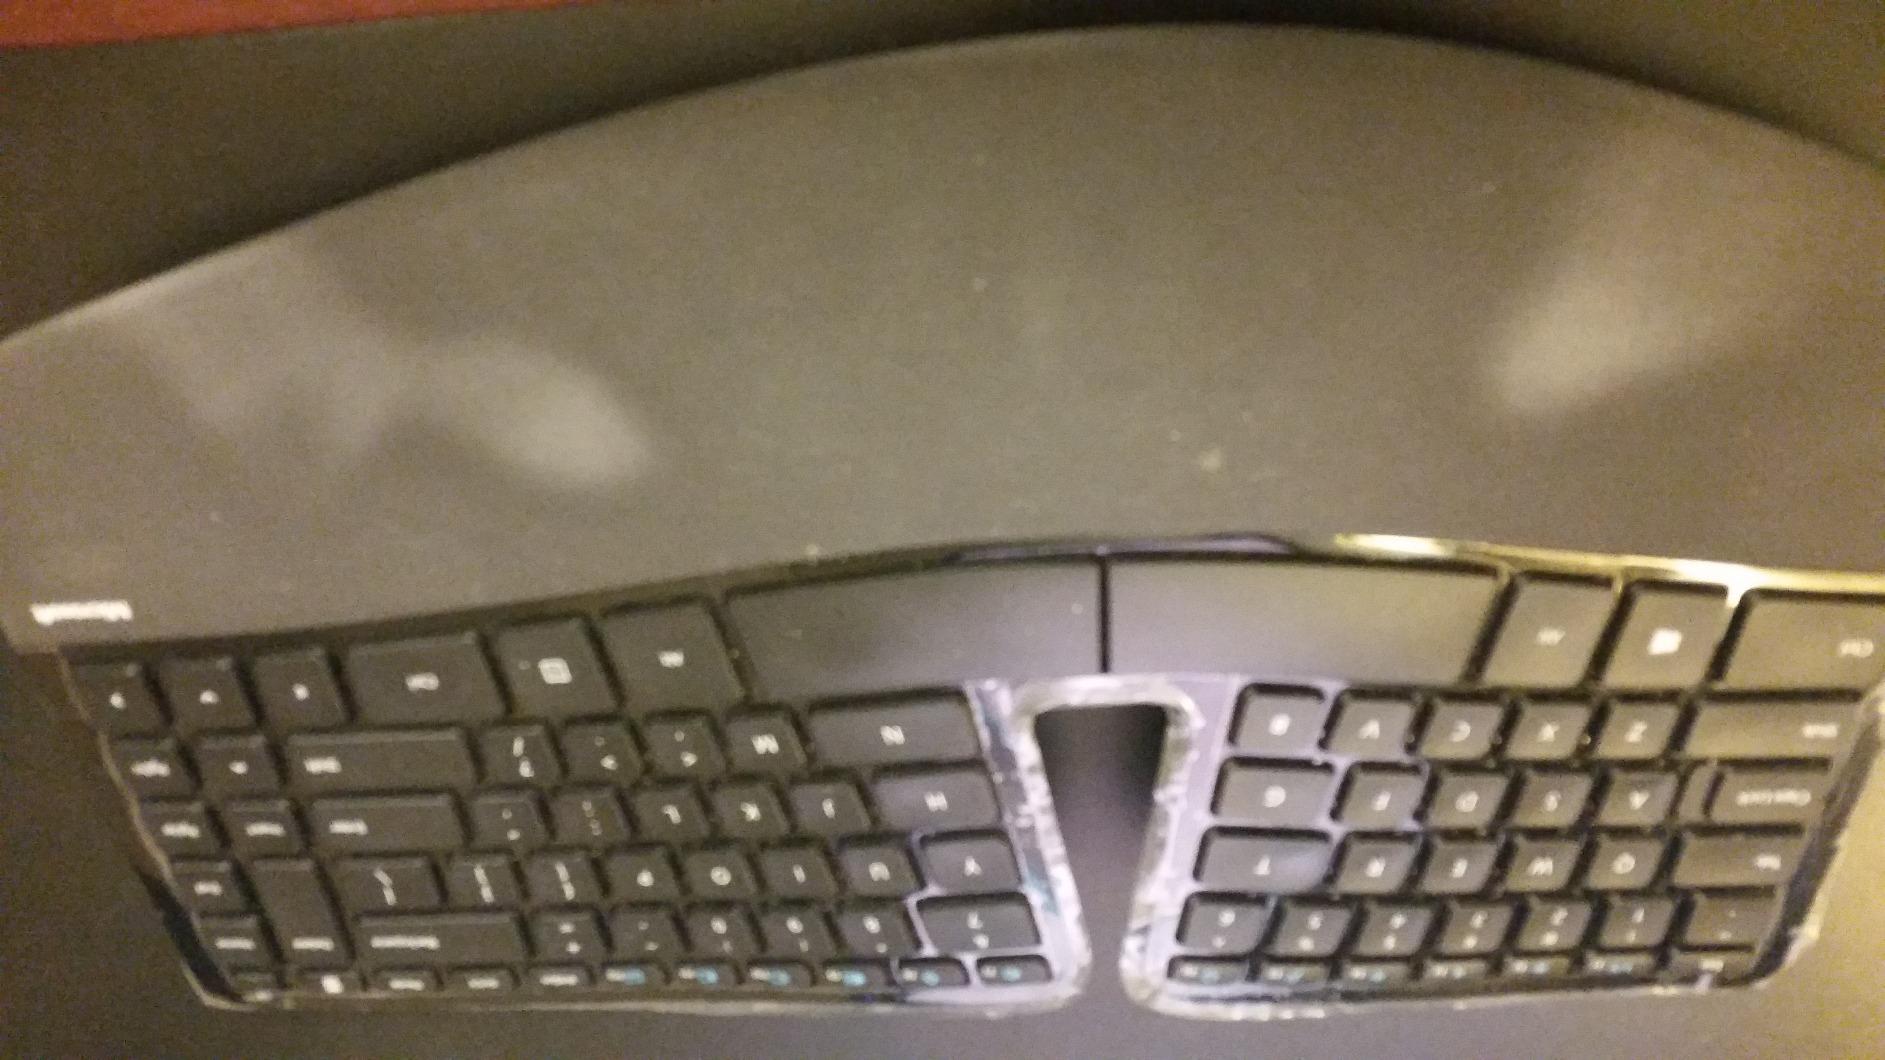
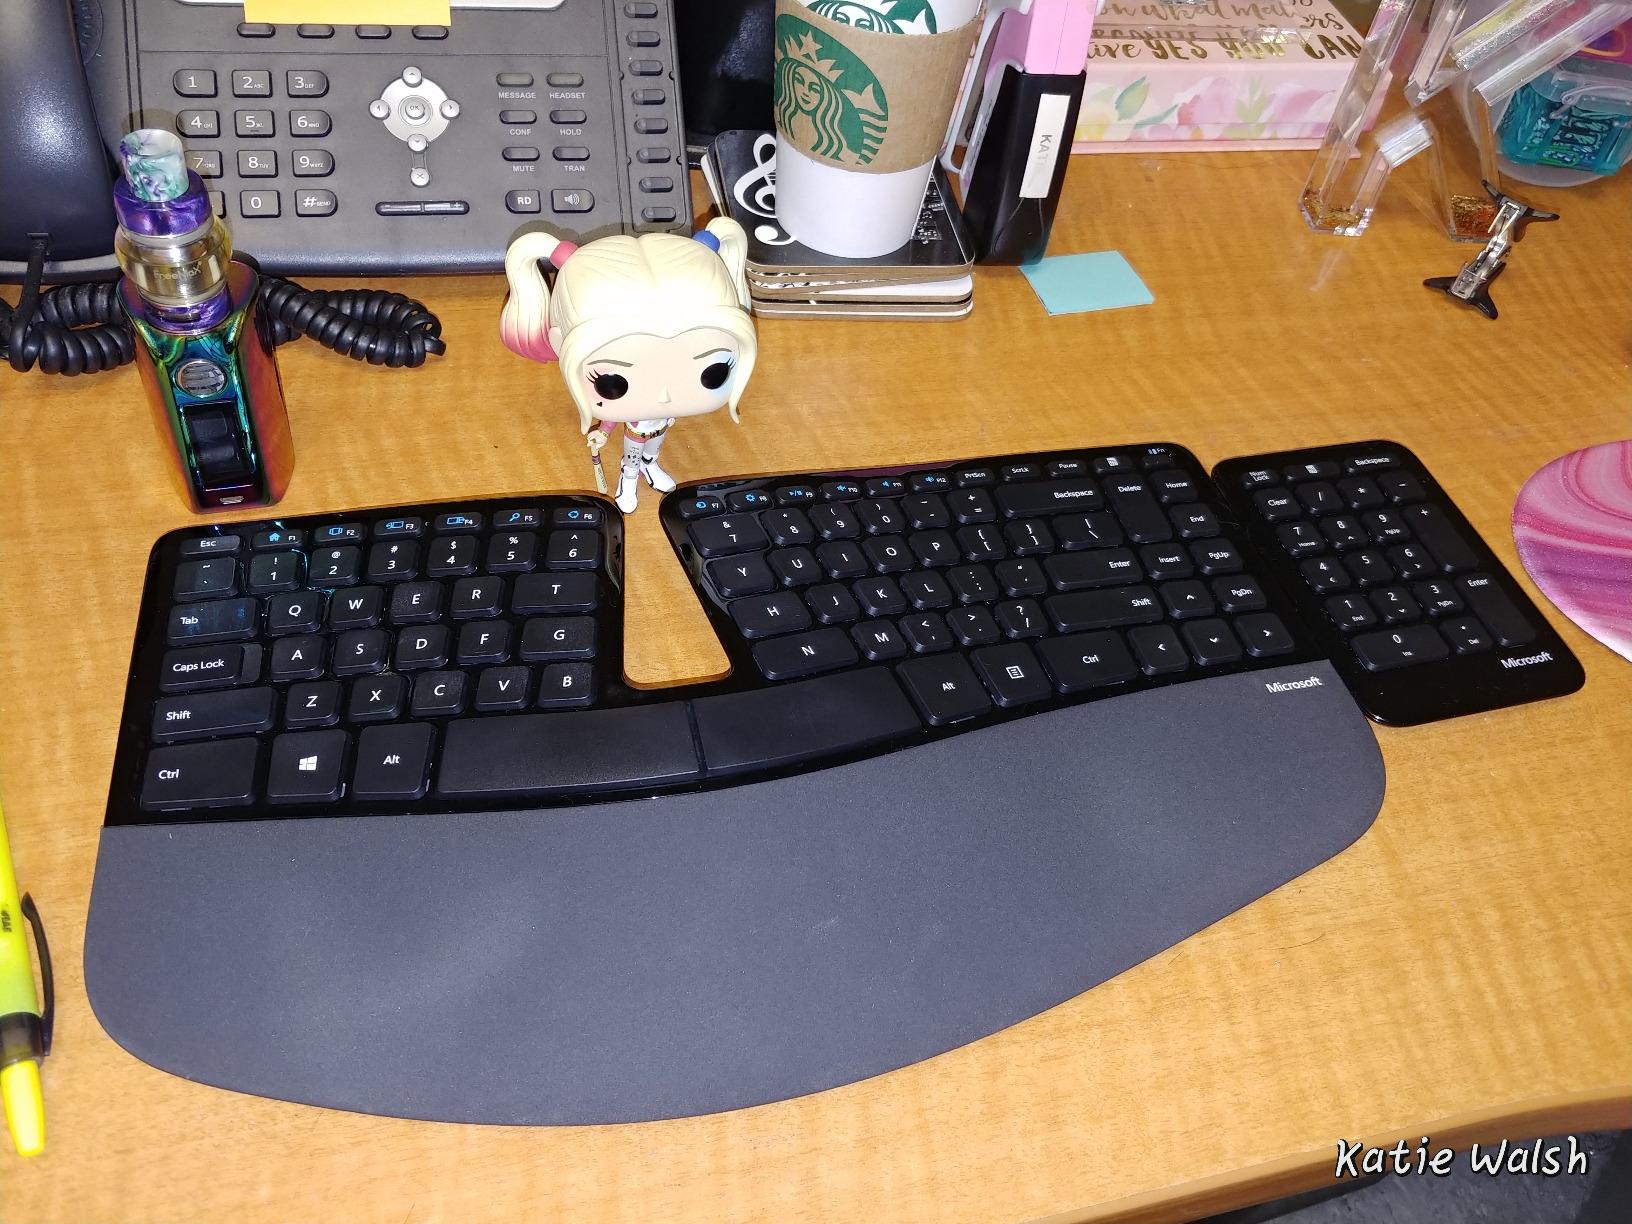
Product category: keyboard
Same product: yes